Yakima War

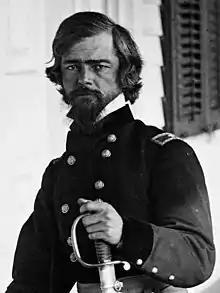
Washington governor Isaac Stevens, pictured here in 1862, was joined by Oregon governor John Curry in calling for the dismissal of Gen. Wool.

In late November 1855 Gen. John E. Wool arrived from California and assumed control of the United States side in the conflict, making his headquarters at Fort Vancouver. Wool was widely considered pompous and arrogant and had been criticized by some for blaming much of the Western conflicts between Natives and whites on whites. After assessing the situation in Washington, he decided that Rains' approach of chasing bands of Yakama around the territory would lead to an inevitable defeat. Wool planned to wage a static war by using the territorial militia to fortify the major settlements while better-trained and equipped U.S. Army regulars moved in to occupy traditional Indian hunting and fishing grounds, starving the Yakama into surrender.